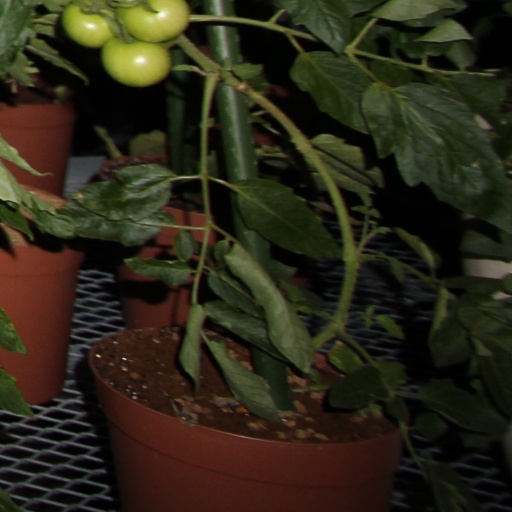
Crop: tomato